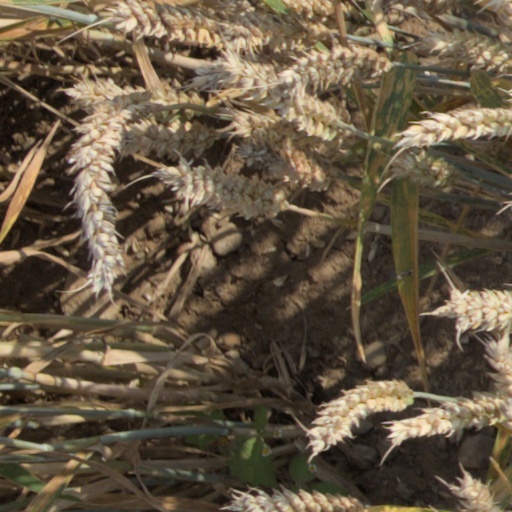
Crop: wheat